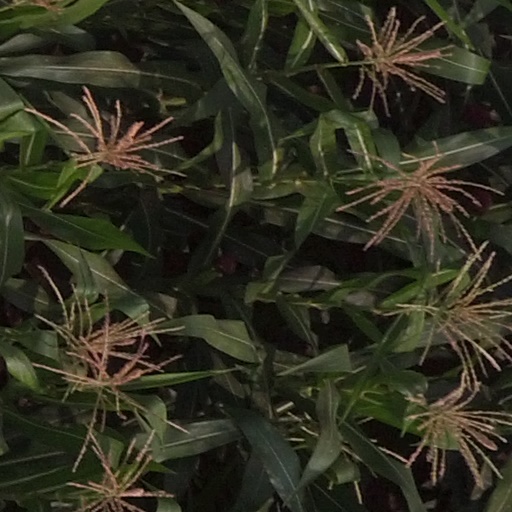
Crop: maize; corn